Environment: real
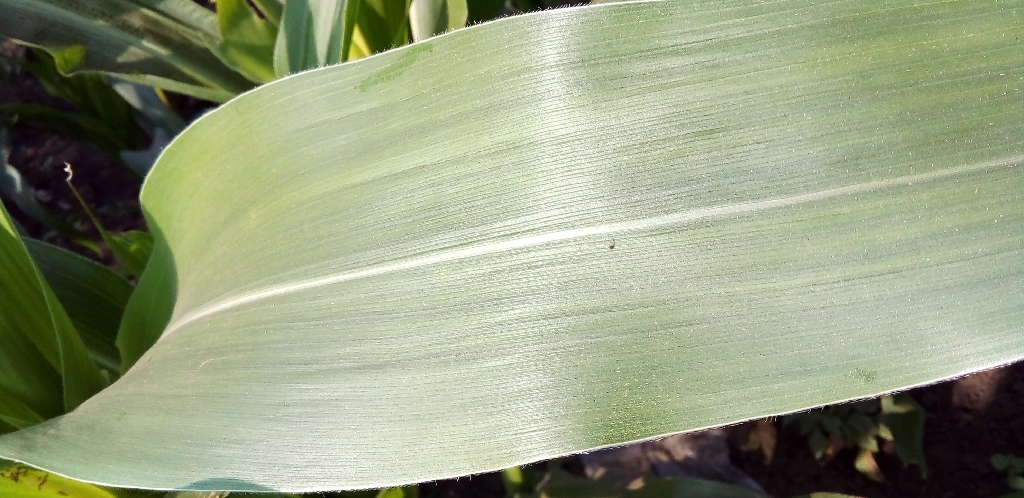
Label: healthy